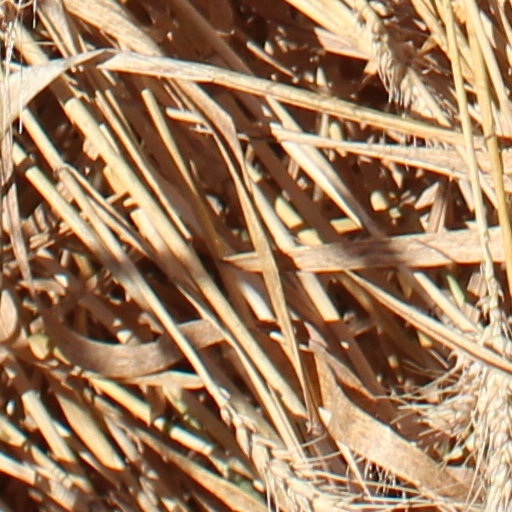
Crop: wheat